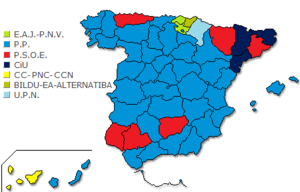
Des élections municipales en Espagne ont lieu le 22 mai 2011. Elles se tiennent en même temps que des élections dans treize parlements de communautés autonomes sur les dix-sept que compte le pays.